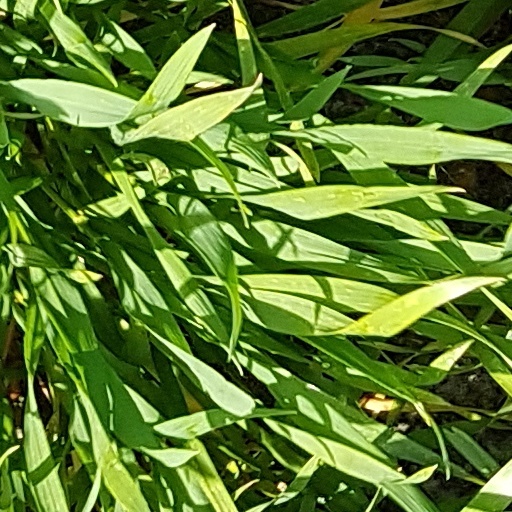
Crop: wheat